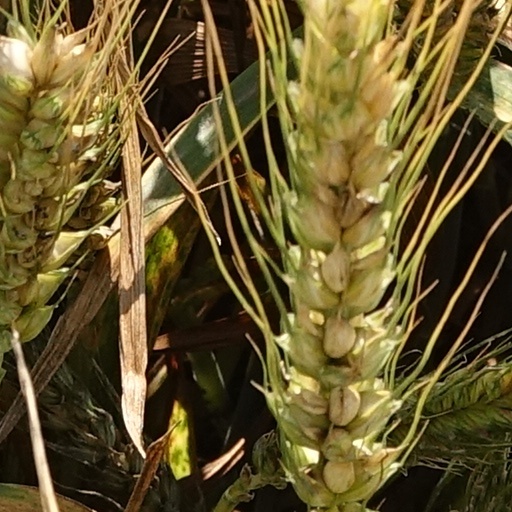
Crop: wheat